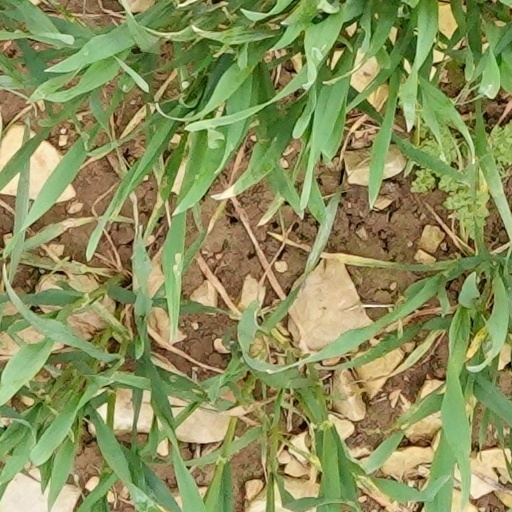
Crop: wheat